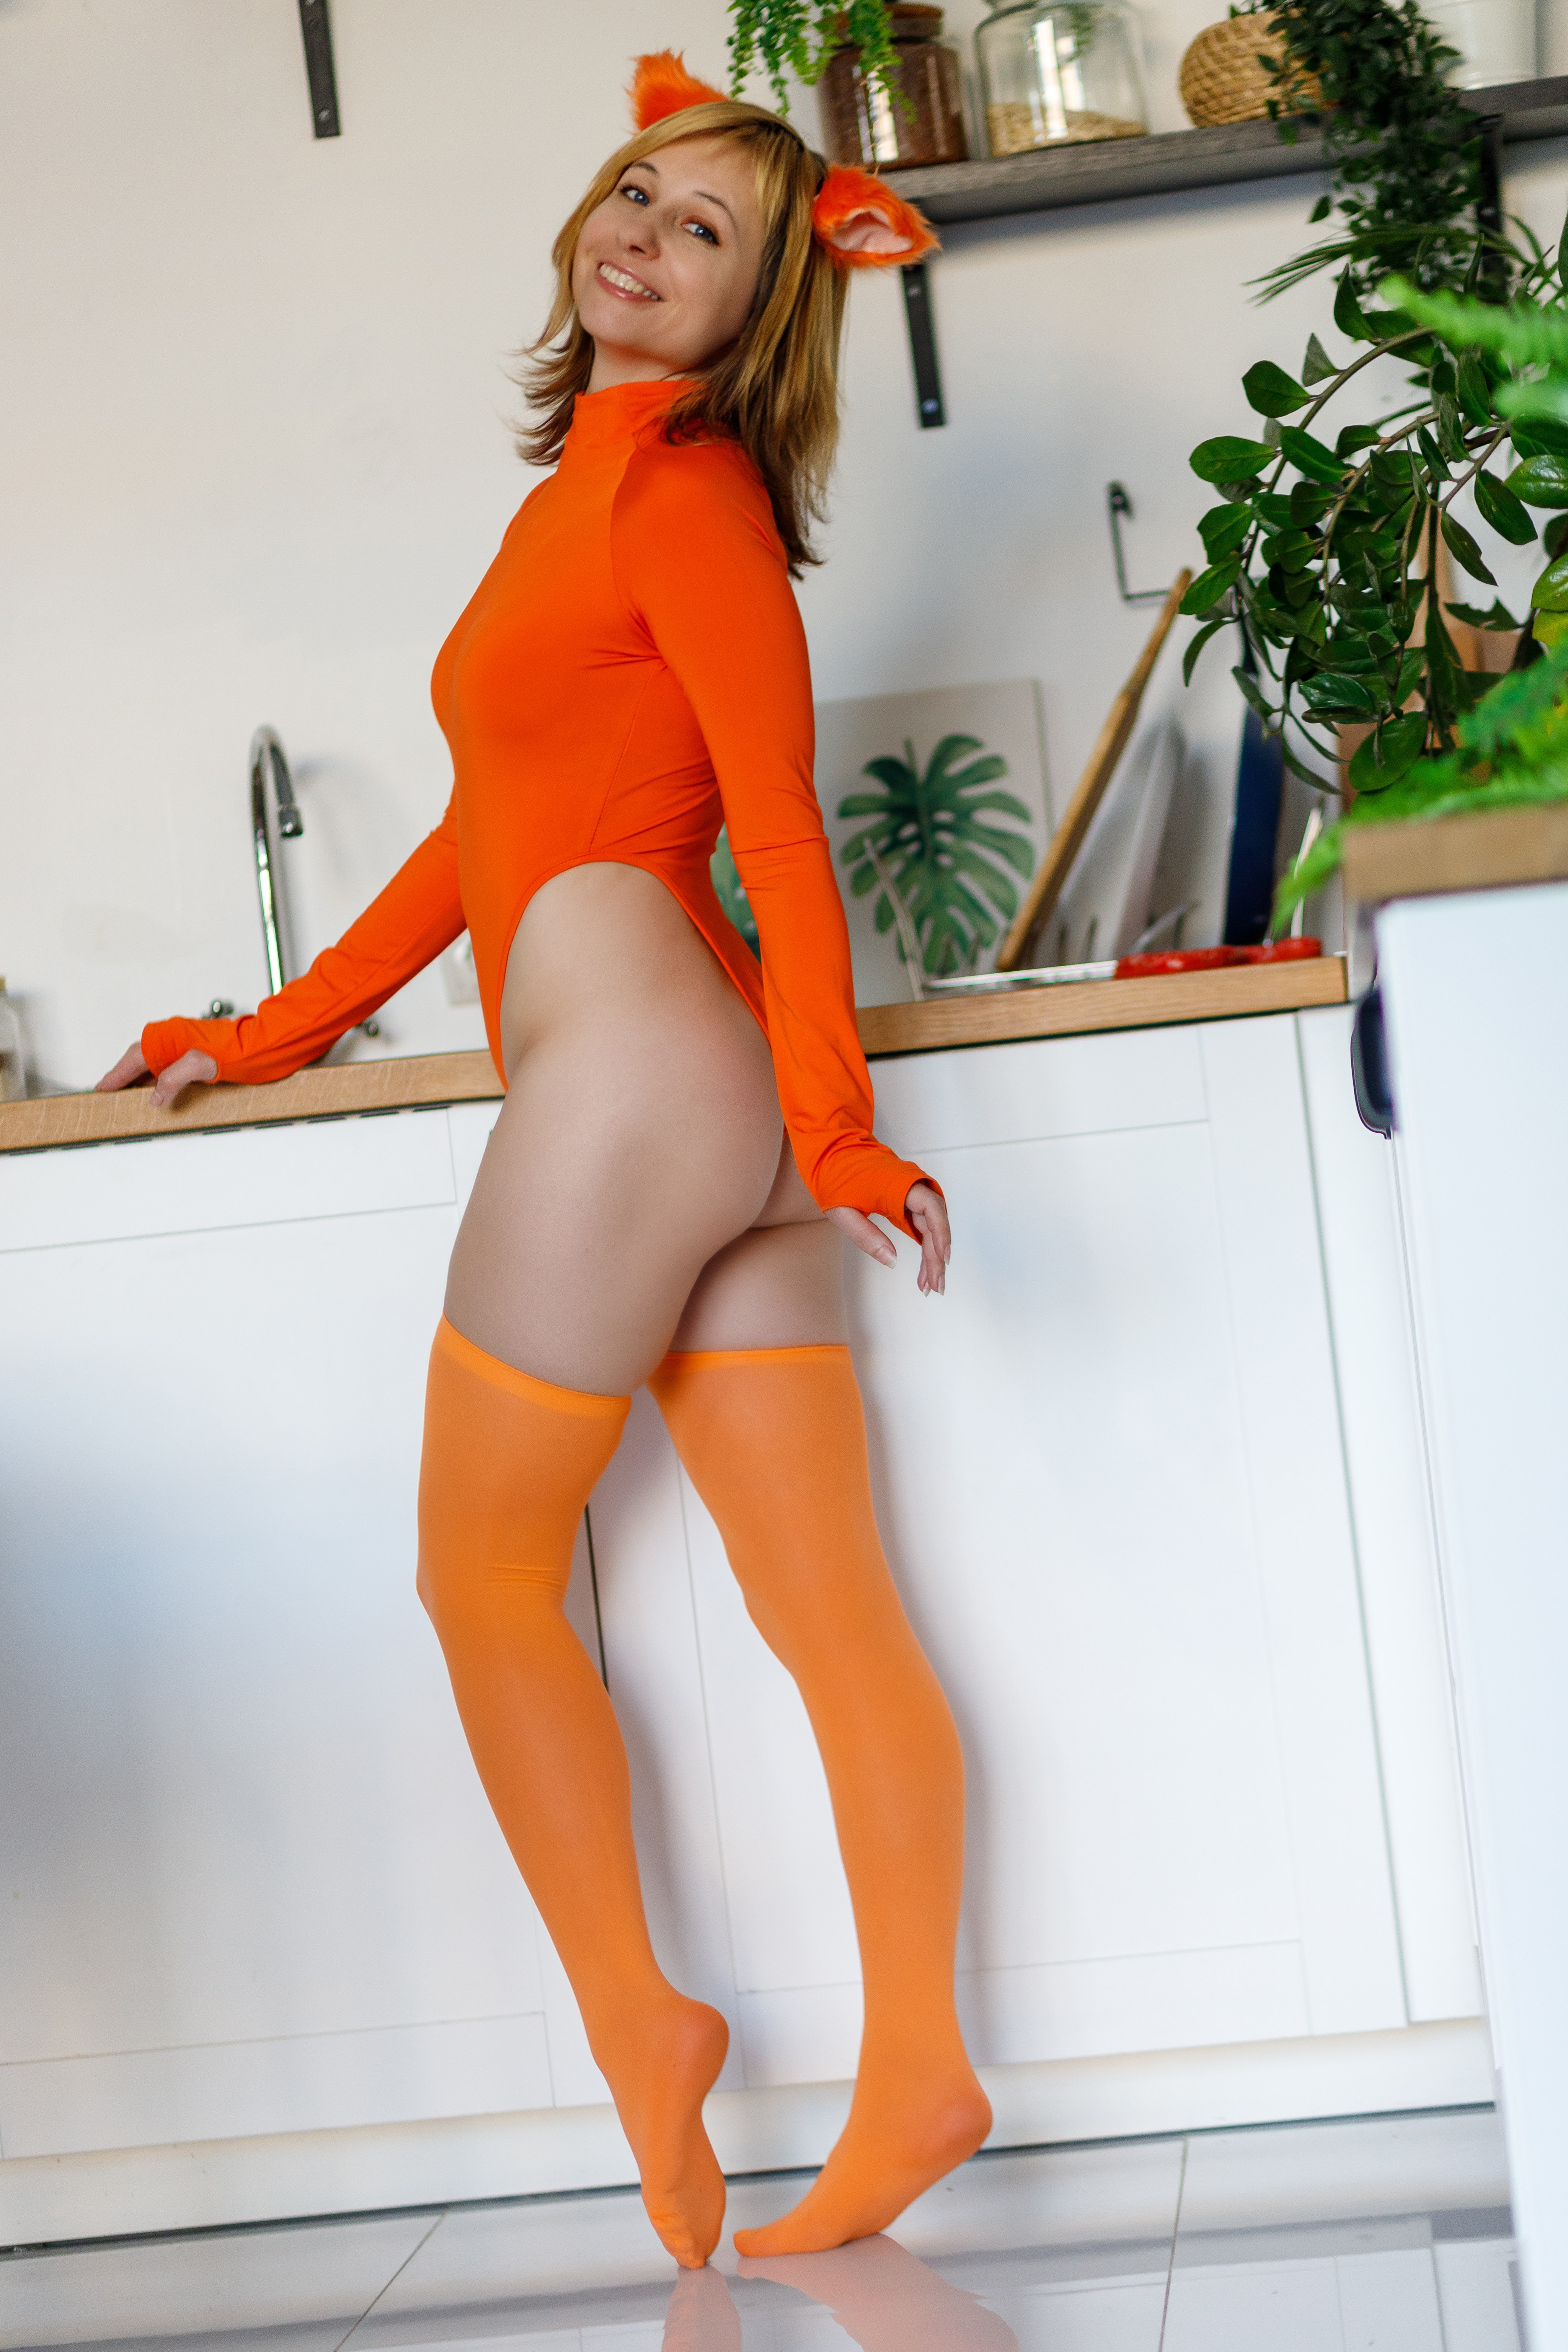
woman, joint, leg, muscle, smile, plant, fashion, orange, thigh, waist, standing, knee, houseplant, black hair, undergarment, human leg, long hair, lingerie top, fashion design, blond, art model, lingerie, fashion model, abdomen, gravure idol, electric blue, fetish model, foot, sandal, brown hair, room, boot, fashion accessory, calf, sitting, peach, chest, costume, flooring, photo shoot, flesh, high heels, ankle, necklace